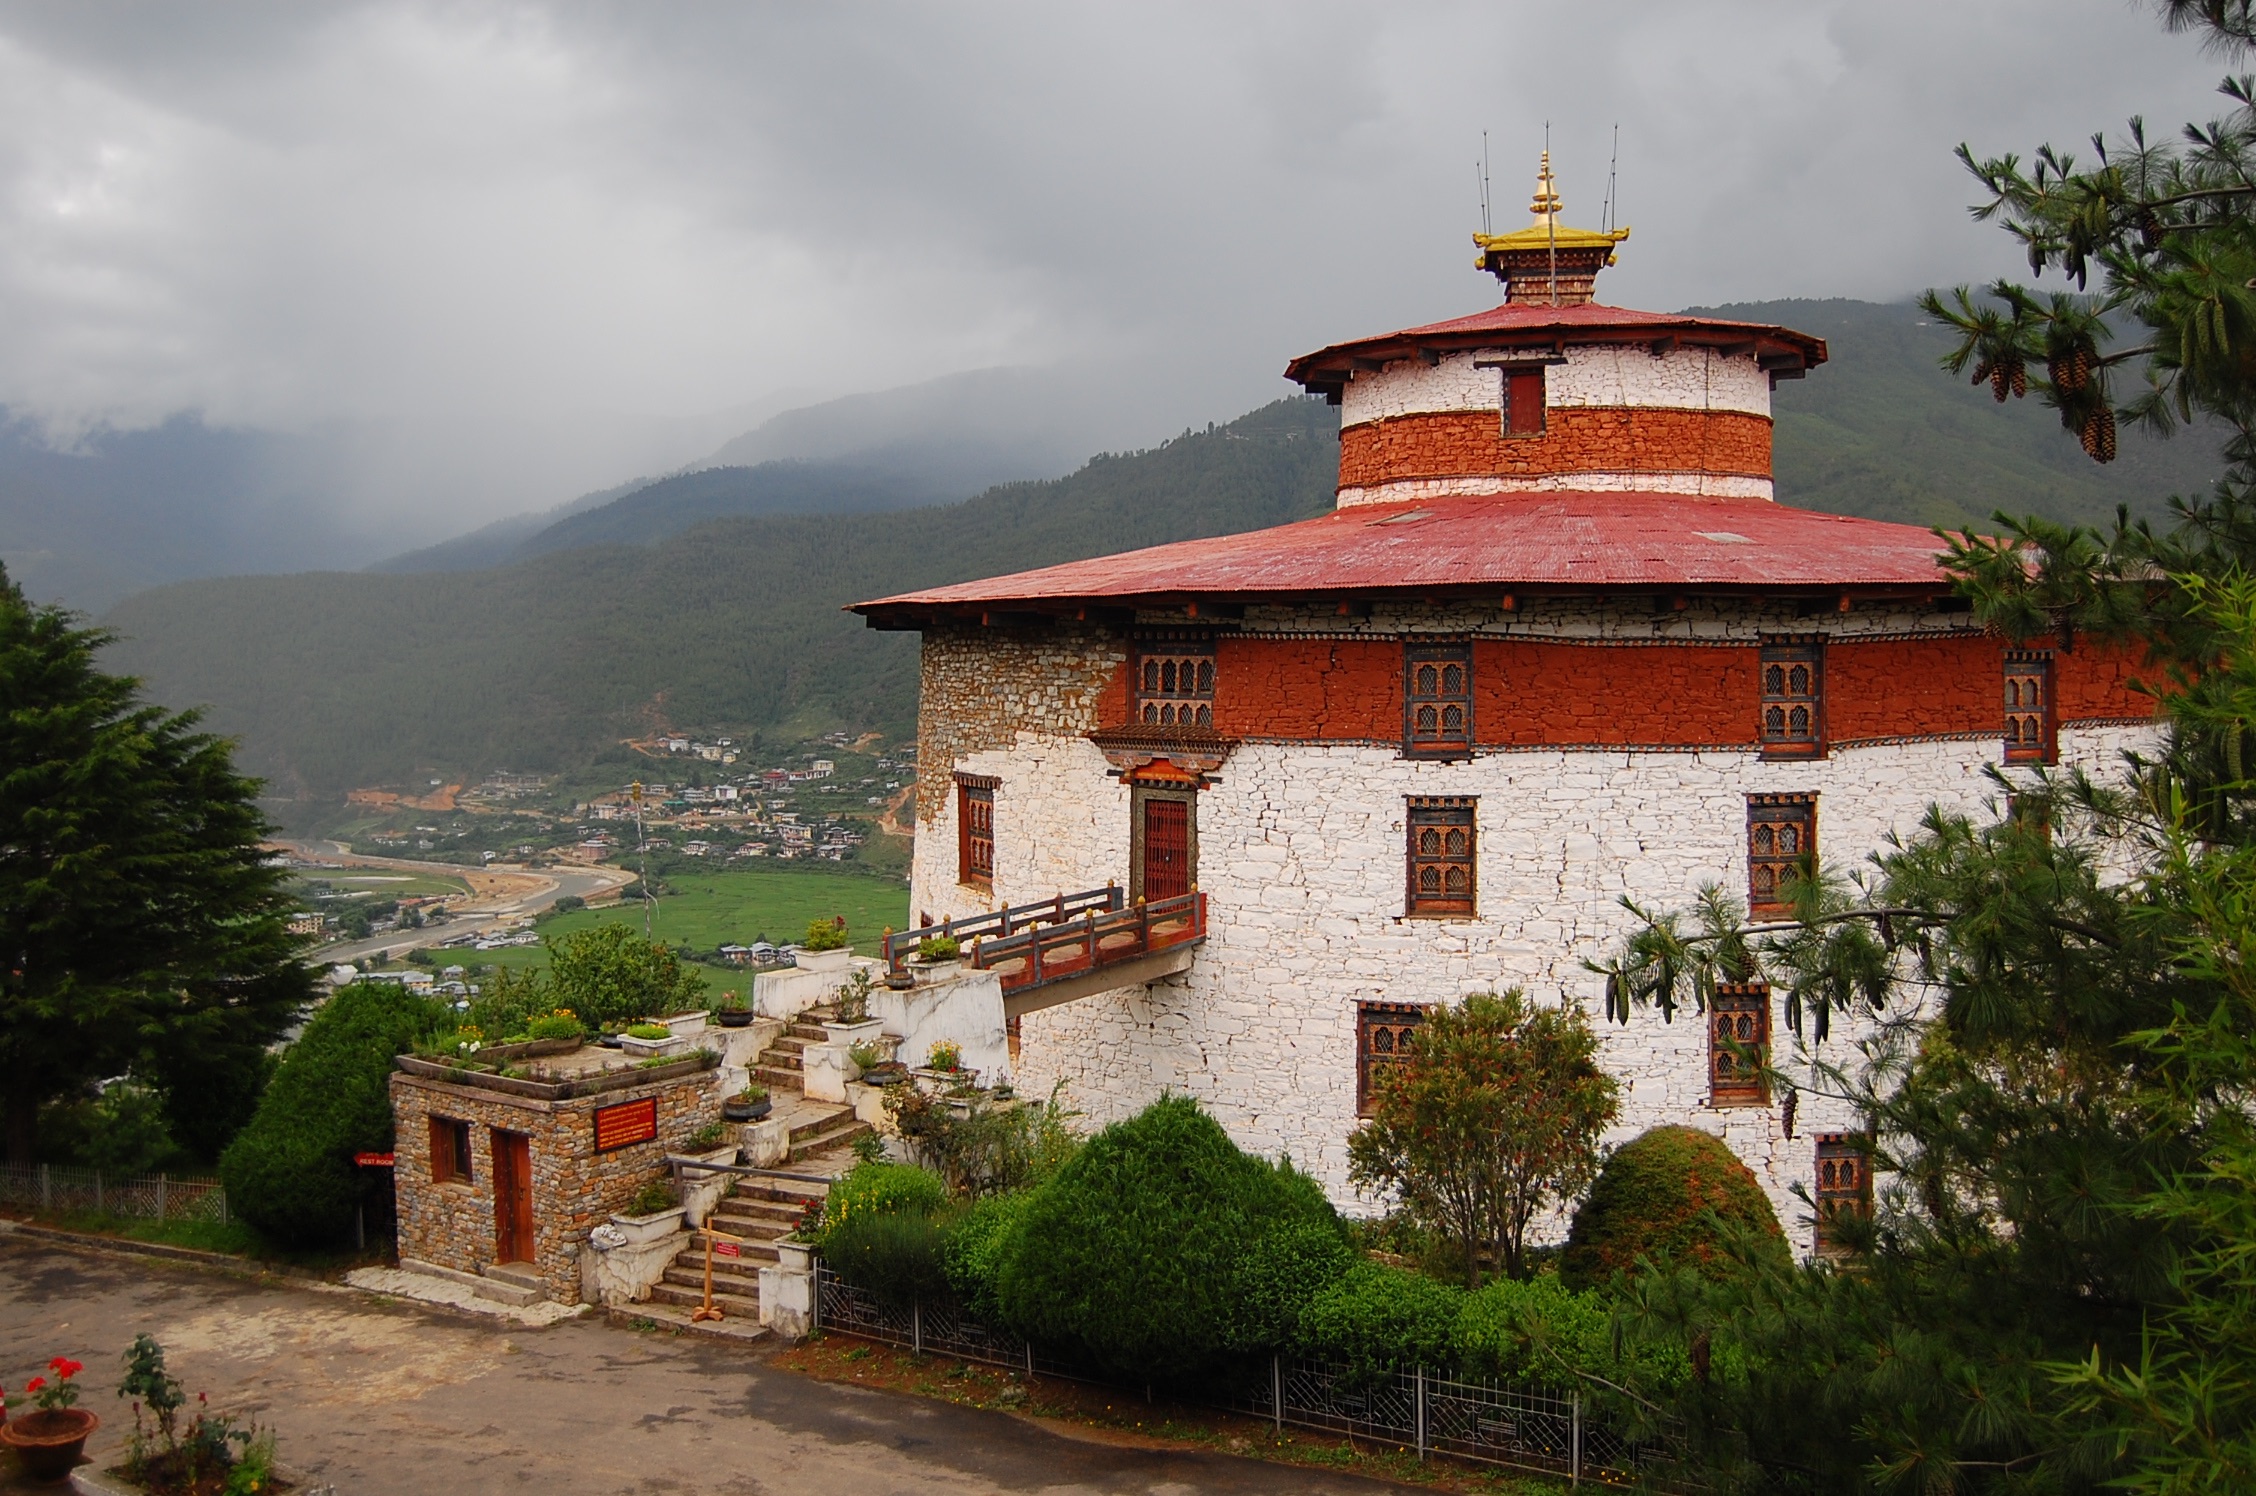
house, town, building, chateau, village, tower, tourism, monastery, estate, rural area